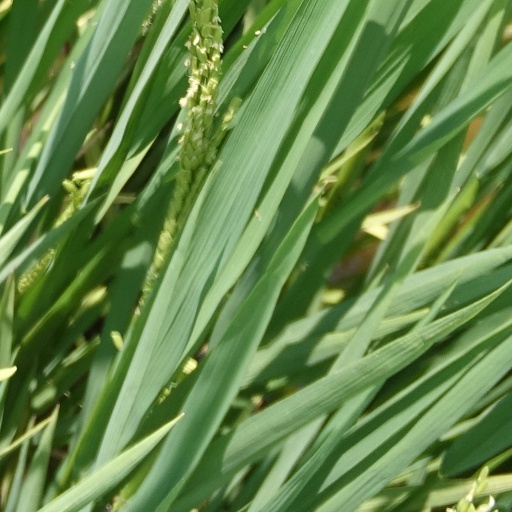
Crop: rice